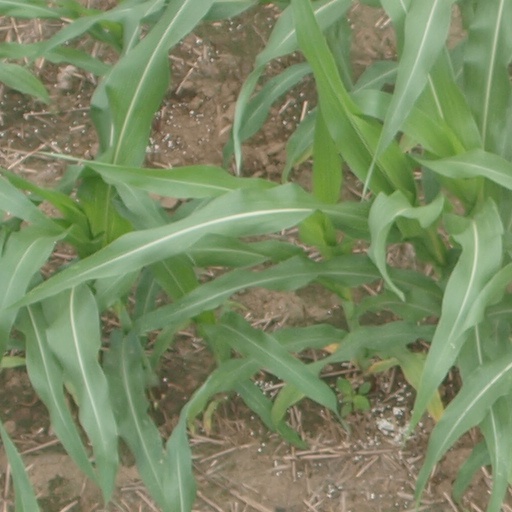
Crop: maize; corn